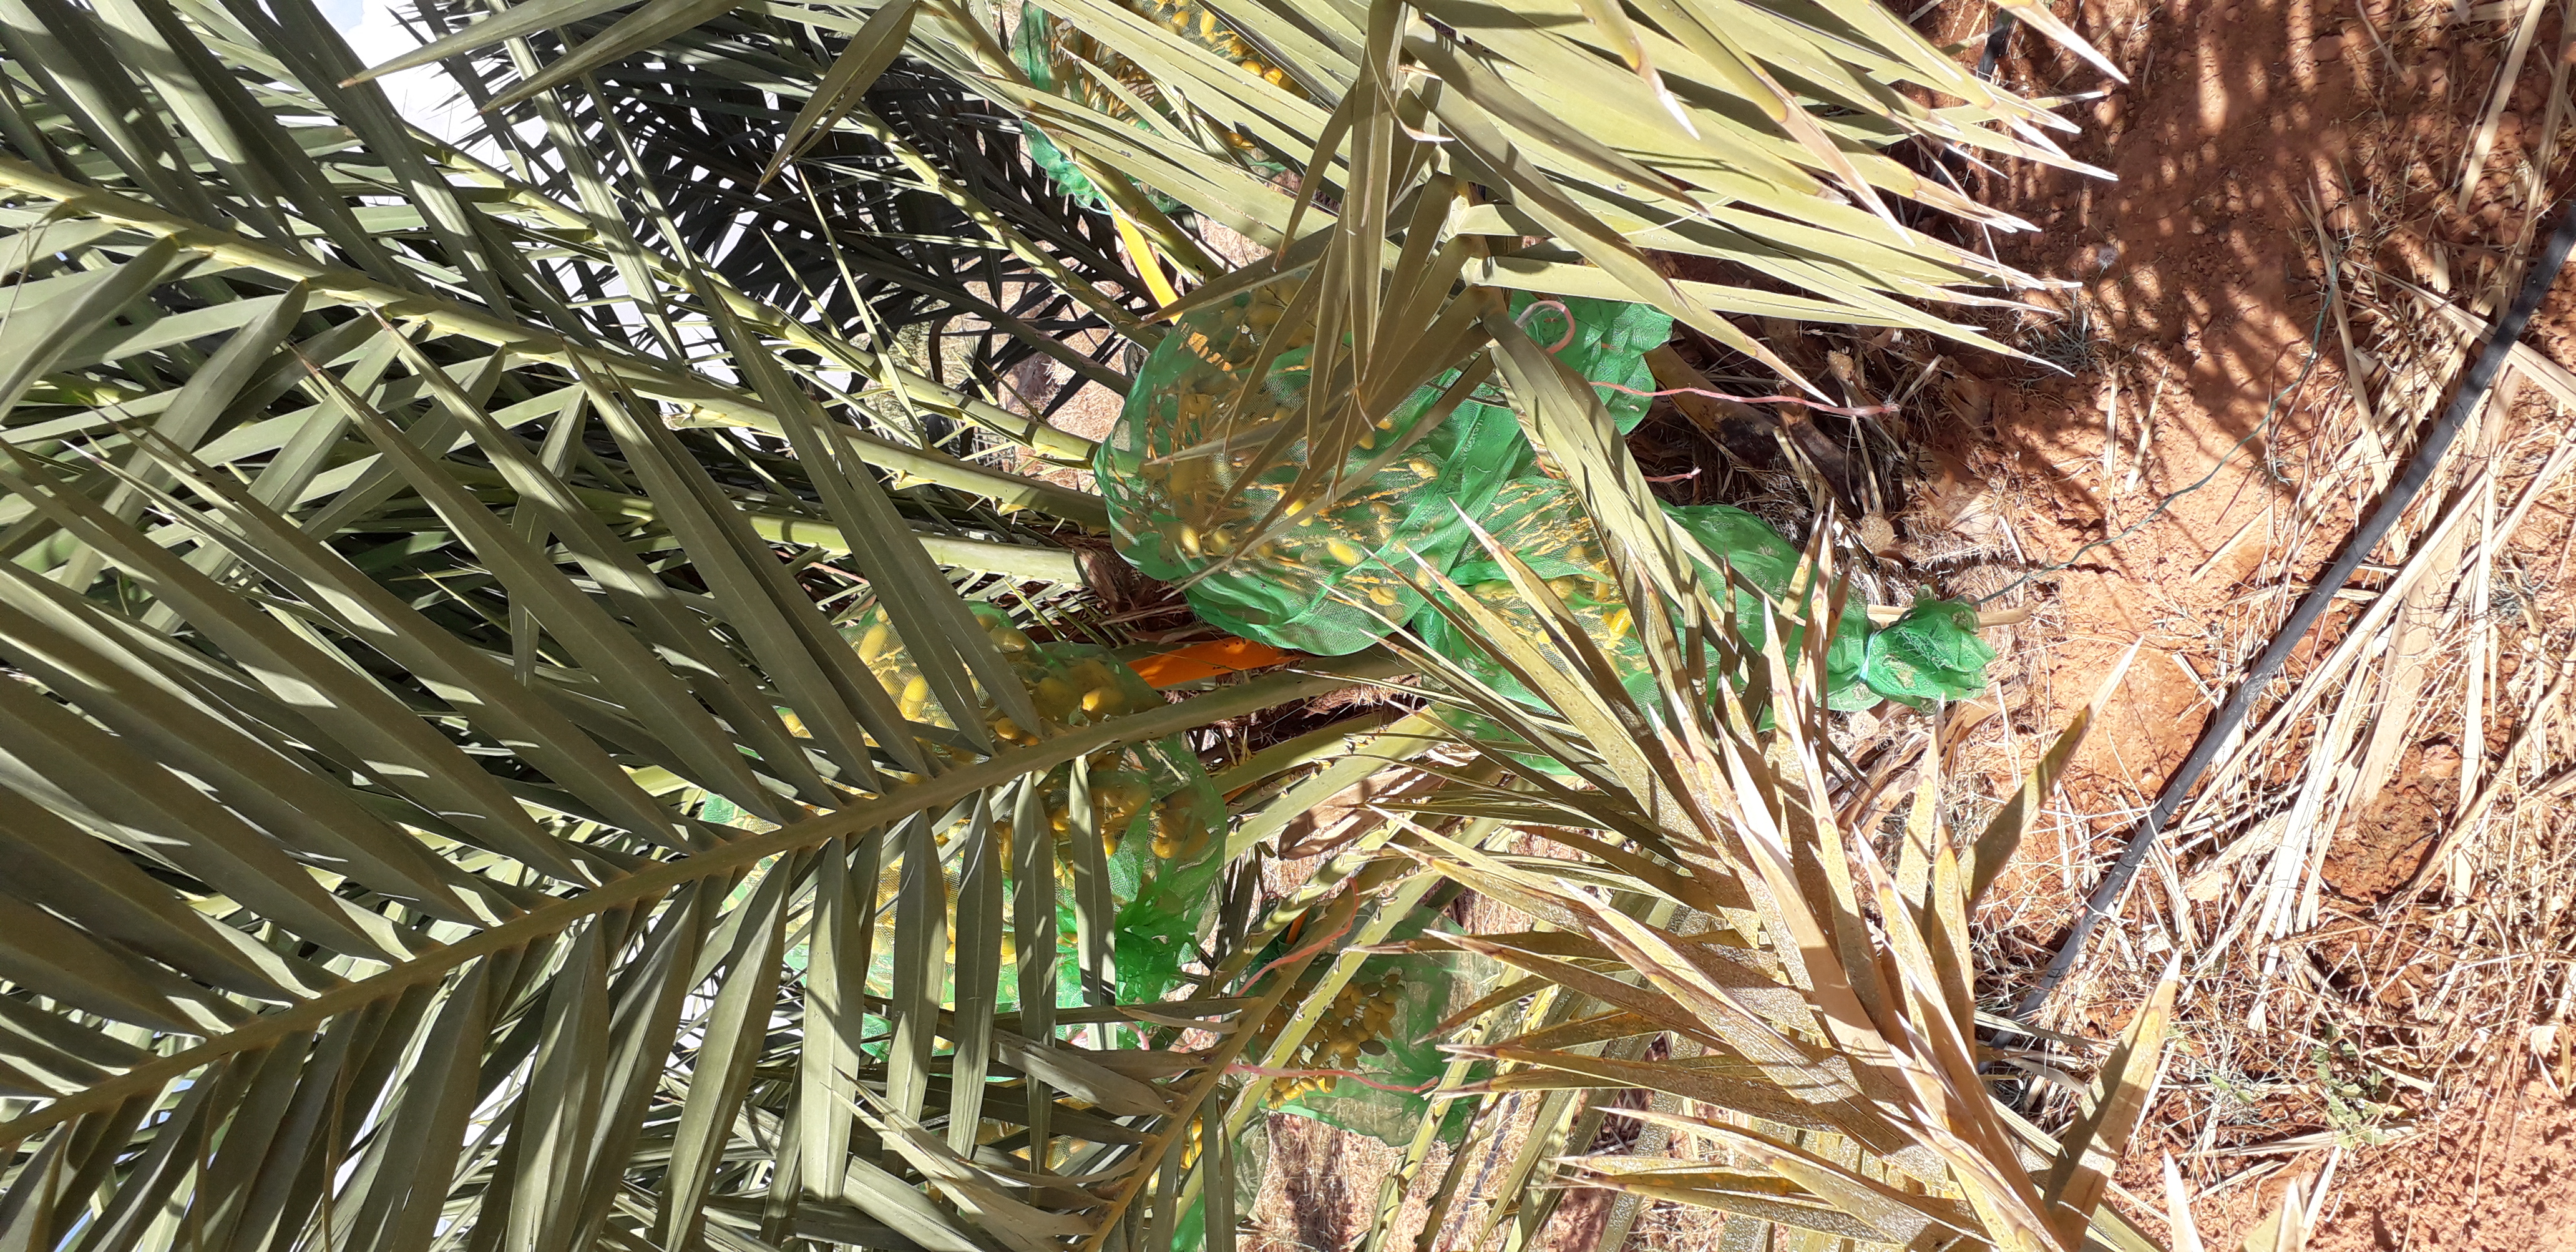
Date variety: kholt